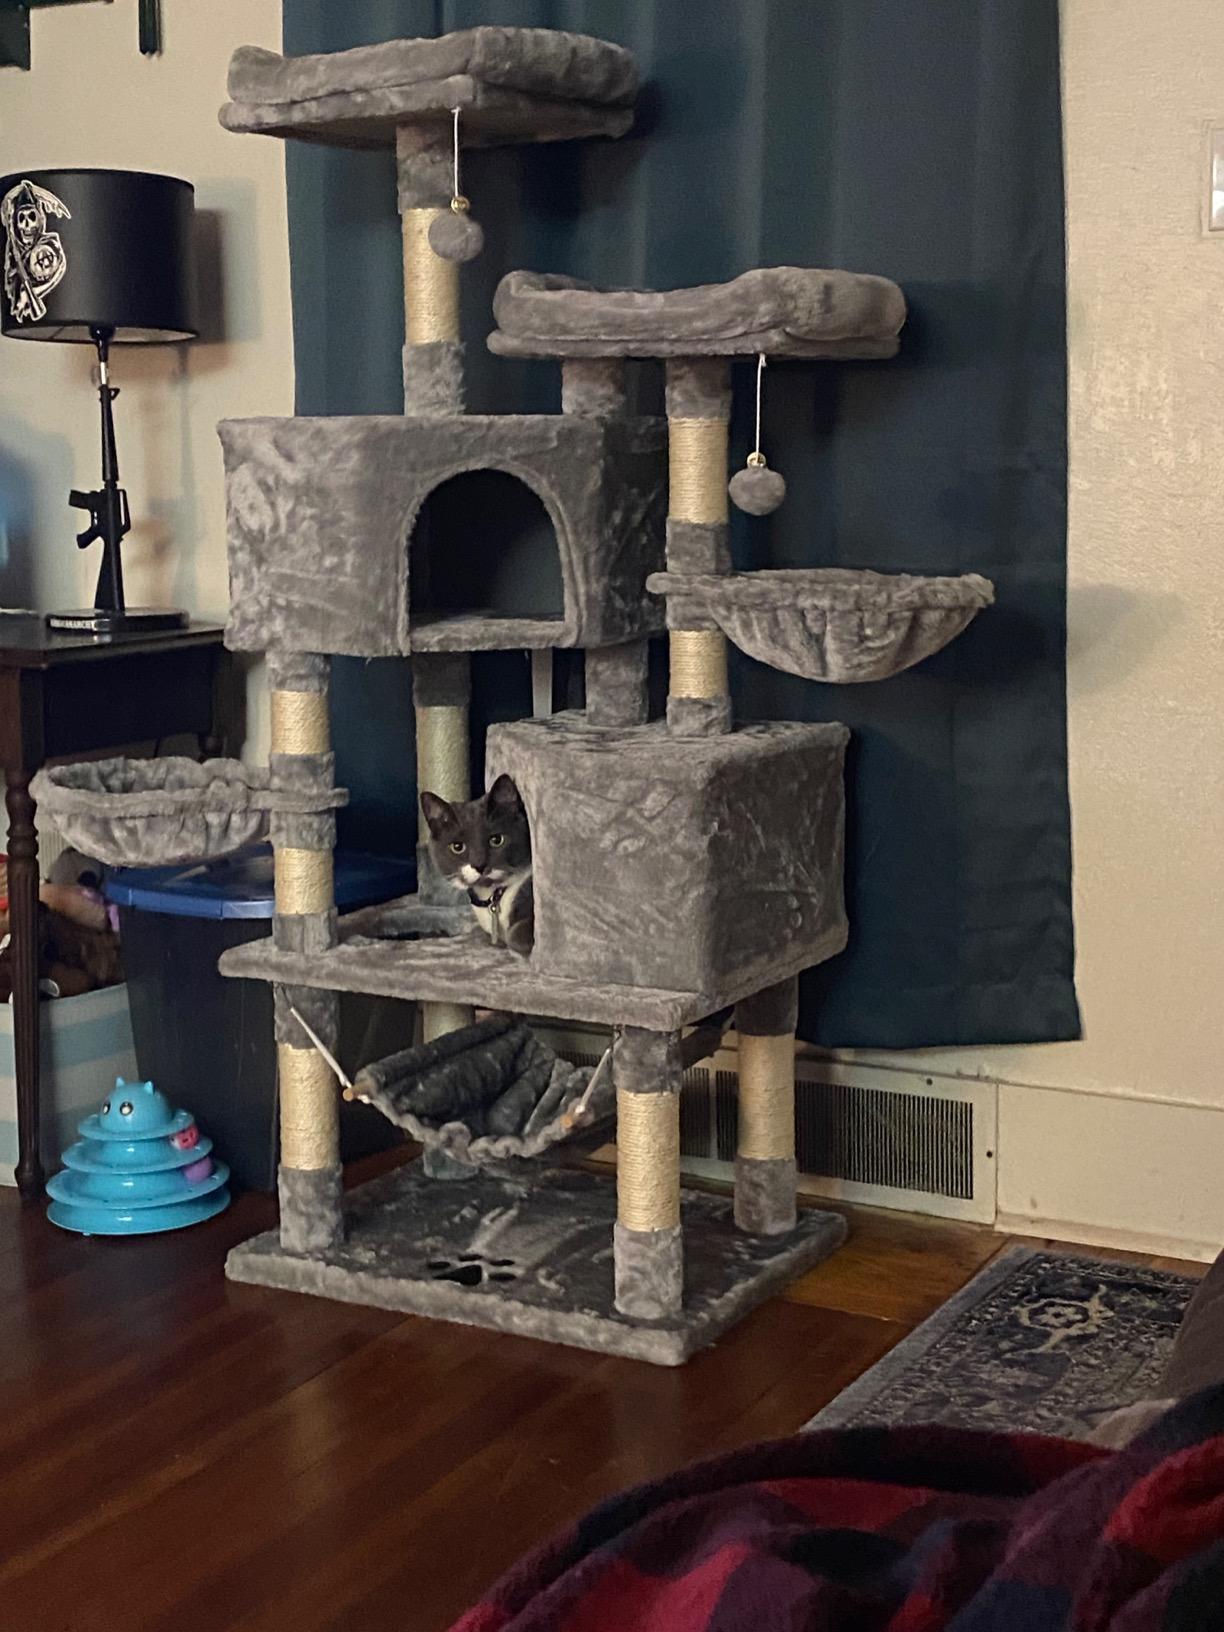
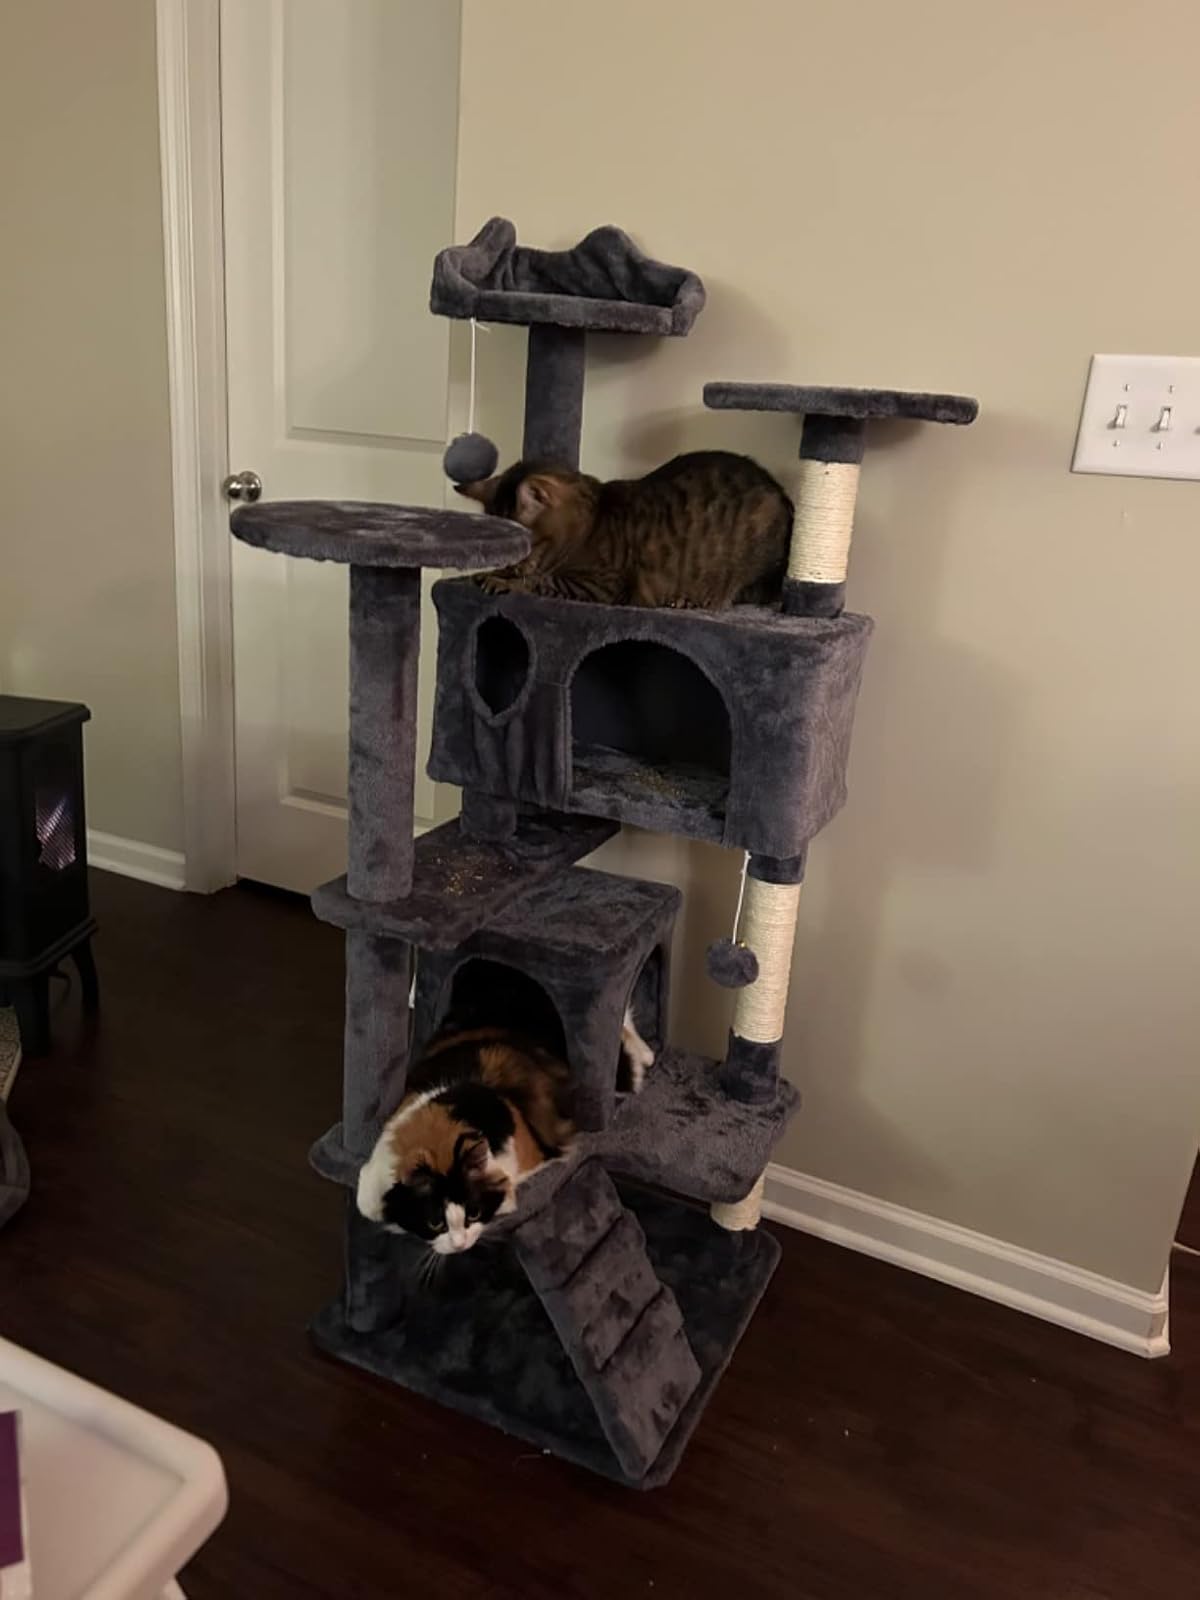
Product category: items_cat tree
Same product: no